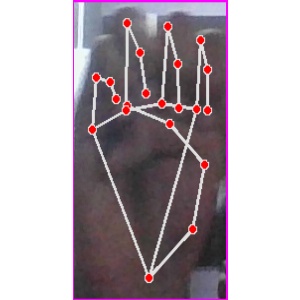
अक्षर: म